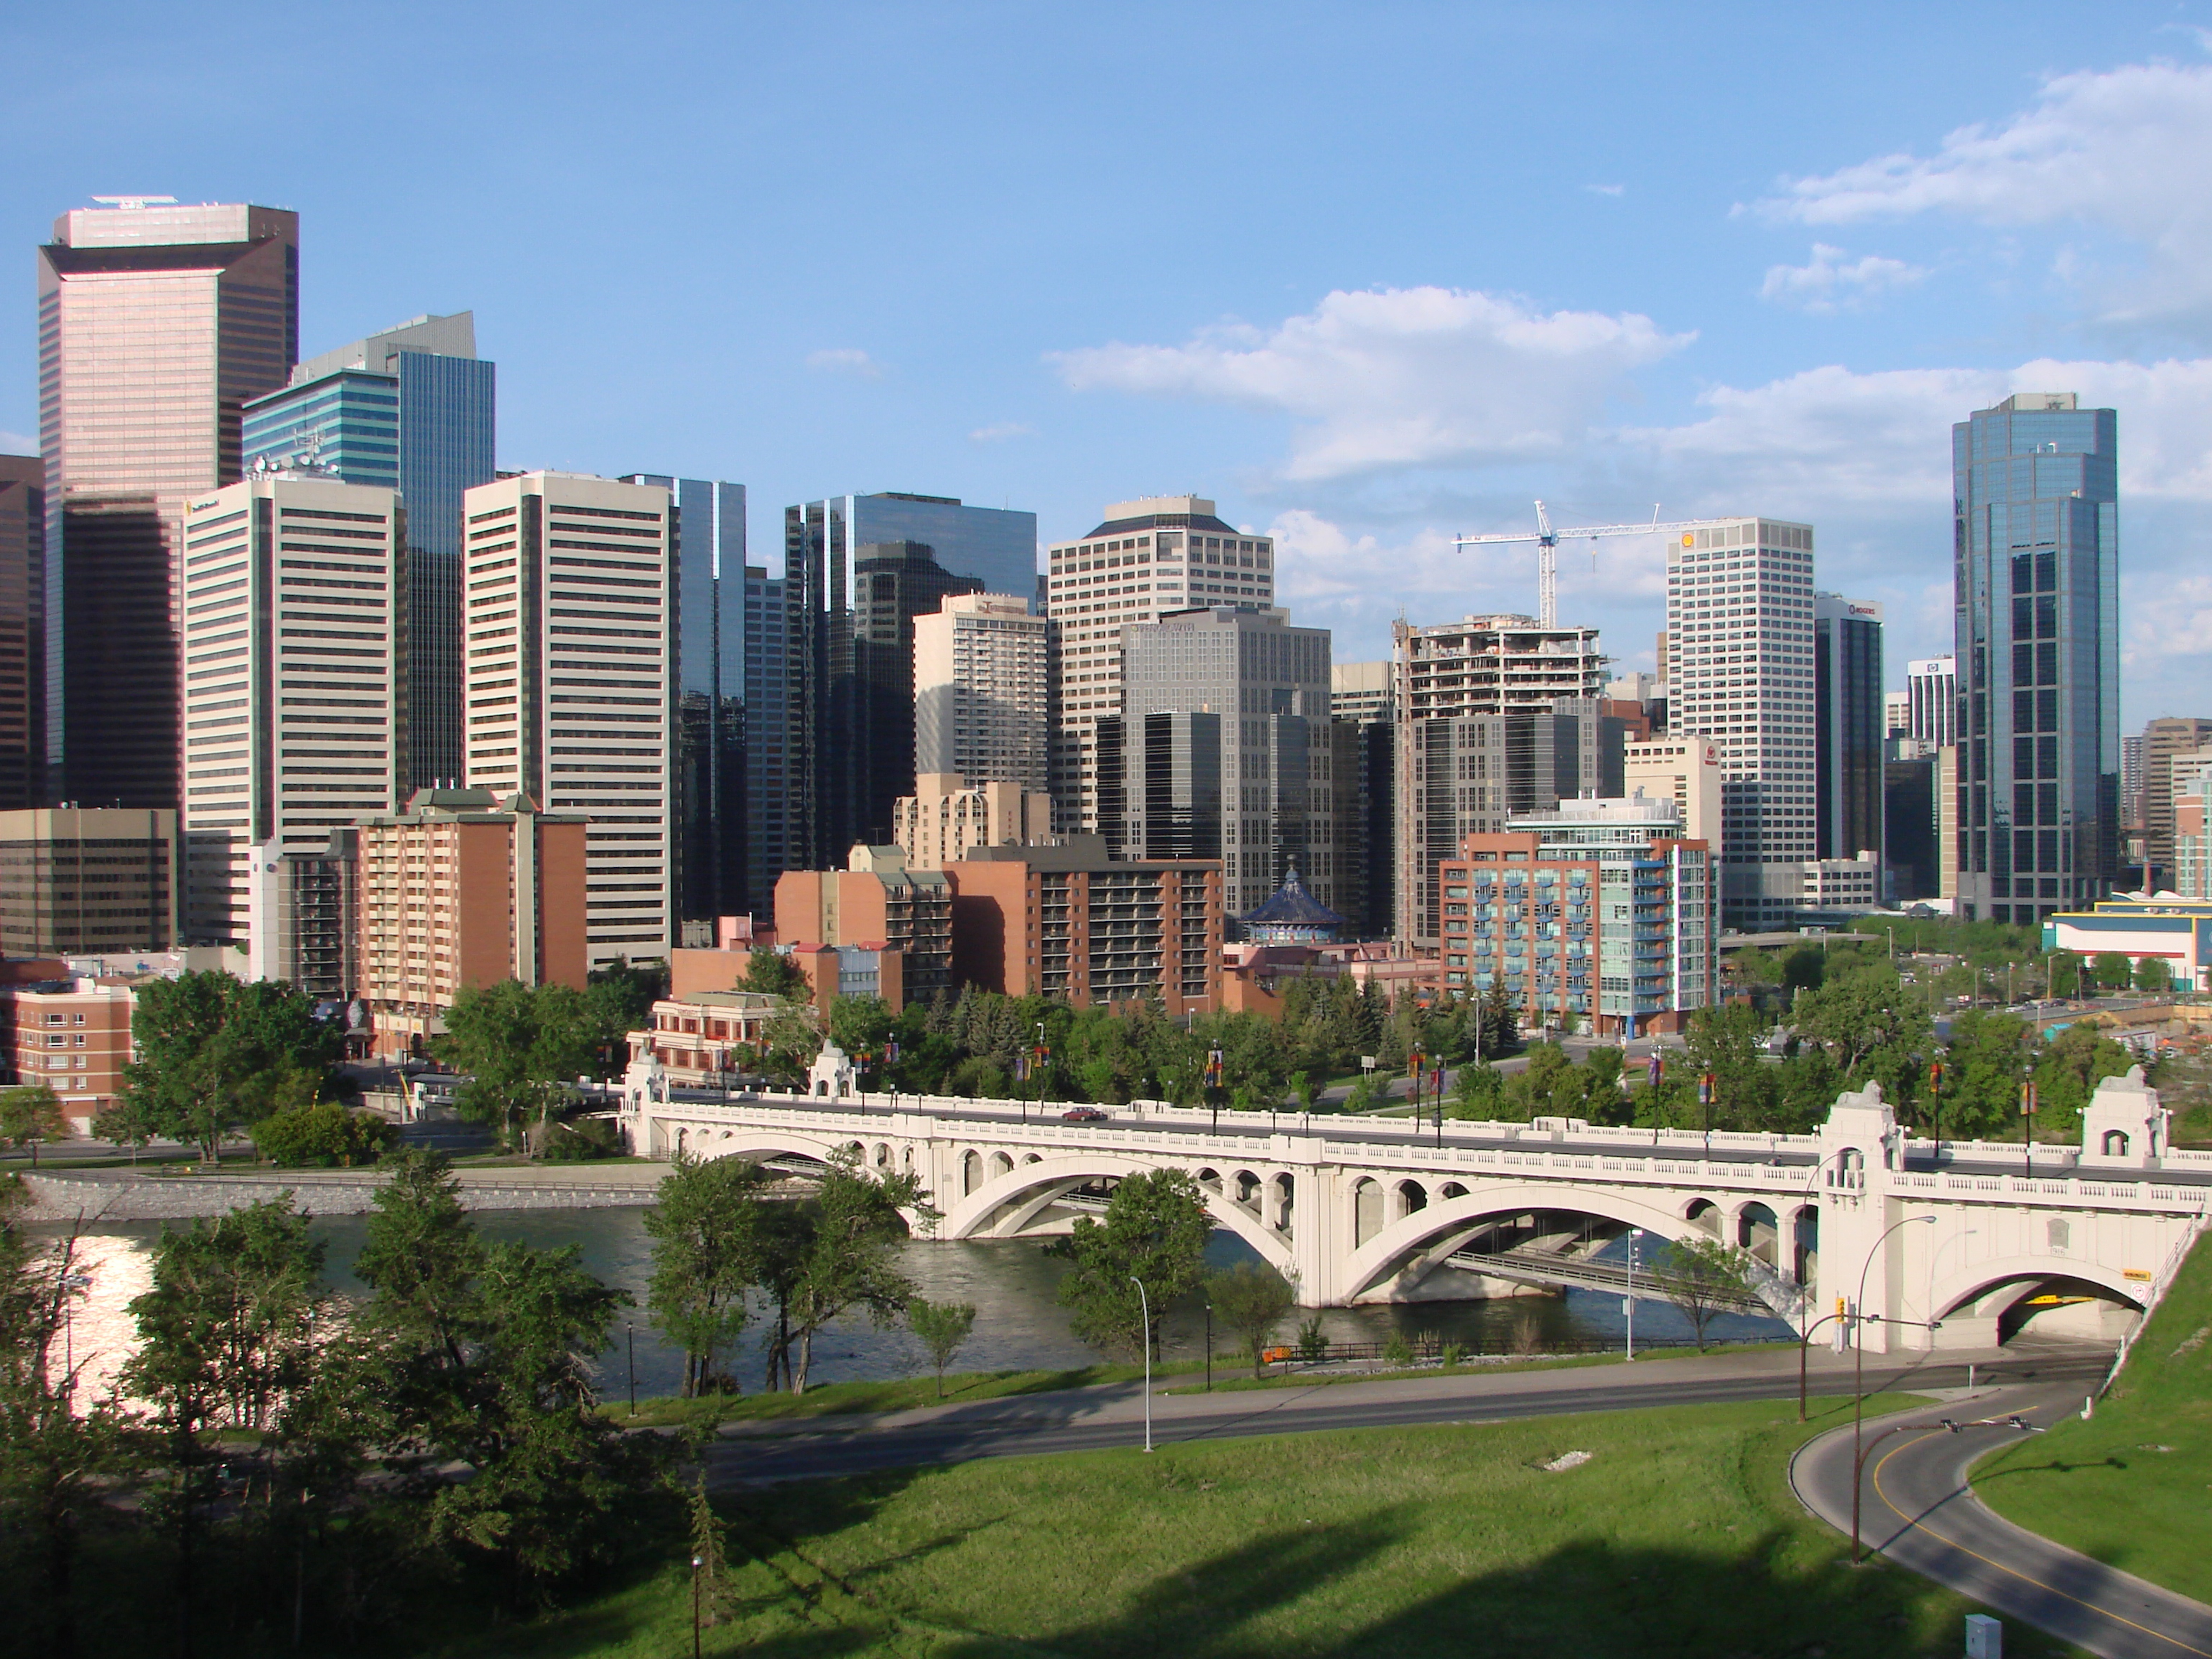
architecture, bridge, skyline, city, skyscraper, cityscape, downtown, summer, landmark, tower block, trees, skyscrapers, buildings, canada, beautiful, calgary, metropolis, cities, condominium, neighbourhood, aerial photography, urban area, residential area, geographical feature, human settlement, metropolitan area